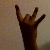
The image shows a hand gesture representing the number 8 in Indian Sign Language.